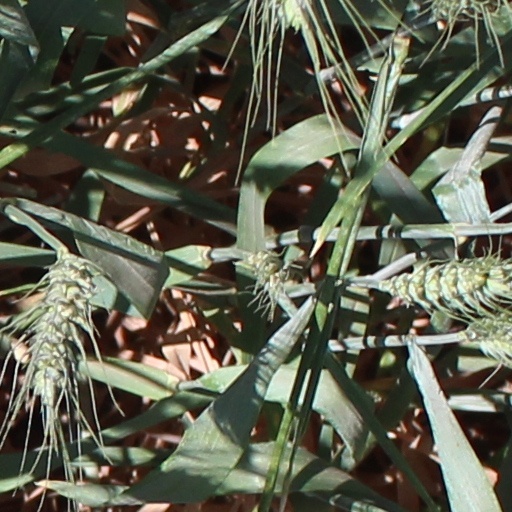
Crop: wheat